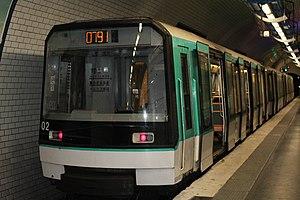
Rame de métro dans la station Pré Saint-Gervais, Paris.
Cette liste recense les éléments du parc de MF 88, matériel roulant de la Régie autonome des transports parisiens circulant sur la ligne 7 bis du métro de Paris.